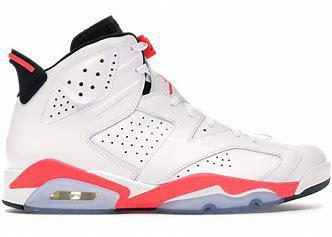
Brand: Nike
Model: Air Jordan 6